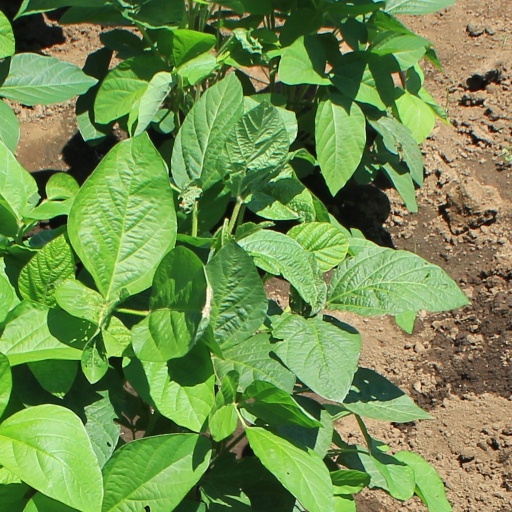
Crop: soybean